Mayo Clinic

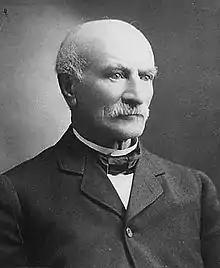
William Worrall Mayo, founder of Mayo Clinic

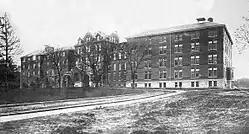
St. Mary's Hospital in 1910

Mayo Clinic originated with the medical practice of William Worrall Mayo, M.D. (1819–1911). Born near Manchester, England, he was mentored by the eminent British scientist John Dalton and immigrated to the United States in 1846. He worked his way west, earning two medical degrees at a time when formal education for physicians was limited. Mayo settled in Indiana, and he married Louise Abigail Wright in 1851. They moved to Minnesota Territory in 1854, seeking a more healthful climate. The family relocated within Minnesota several times until Mayo's appointment as an examining surgeon for the Union Army military draft board during the American Civil War brought them to Rochester. On January 27, 1864, Mayo advertised in the "Rochester City Post" the opening of a private medical practice "over the Union Drug Store on Third Street" with "all calls answered by day or night".